Art Schallock

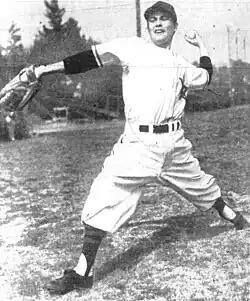
Schallock, circa 1950

Arthur Lawrence Schallock (April 25, 1924 – March 6, 2025) was an American professional baseball pitcher who played in Major League Baseball (MLB) with the New York Yankees and Baltimore Orioles from 1951 to 1955. From 2022 until his death, Schallock was the oldest living former major league player.